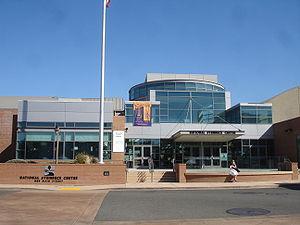
Le National Steinbeck Center est un musée de Salinas, en Californie, consacré à l'écrivain américain John Steinbeck, qui est né dans cette ville du comté de Monterey en 1902. Il a ouvert en 1998.